Duesenberg Model J

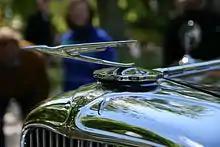
Duesenberg J hood ornament called "Duesenbird"

The chassis cost US$8,500 ($ in dollars ) ($9,500 after 1932 ($ in dollars )). At a time when the average U.S. physician earned less than $3,000 a year ($ in dollars ), most completed vehicles fell between $13,000 and $19,000 ($ in dollars ), with two American-bodied J's reaching $25,000 ($ in dollars )). Figures for prices charged by deluxe coachbuilders in Europe are not available, but it is possible they were even higher than the most expensive American built models.